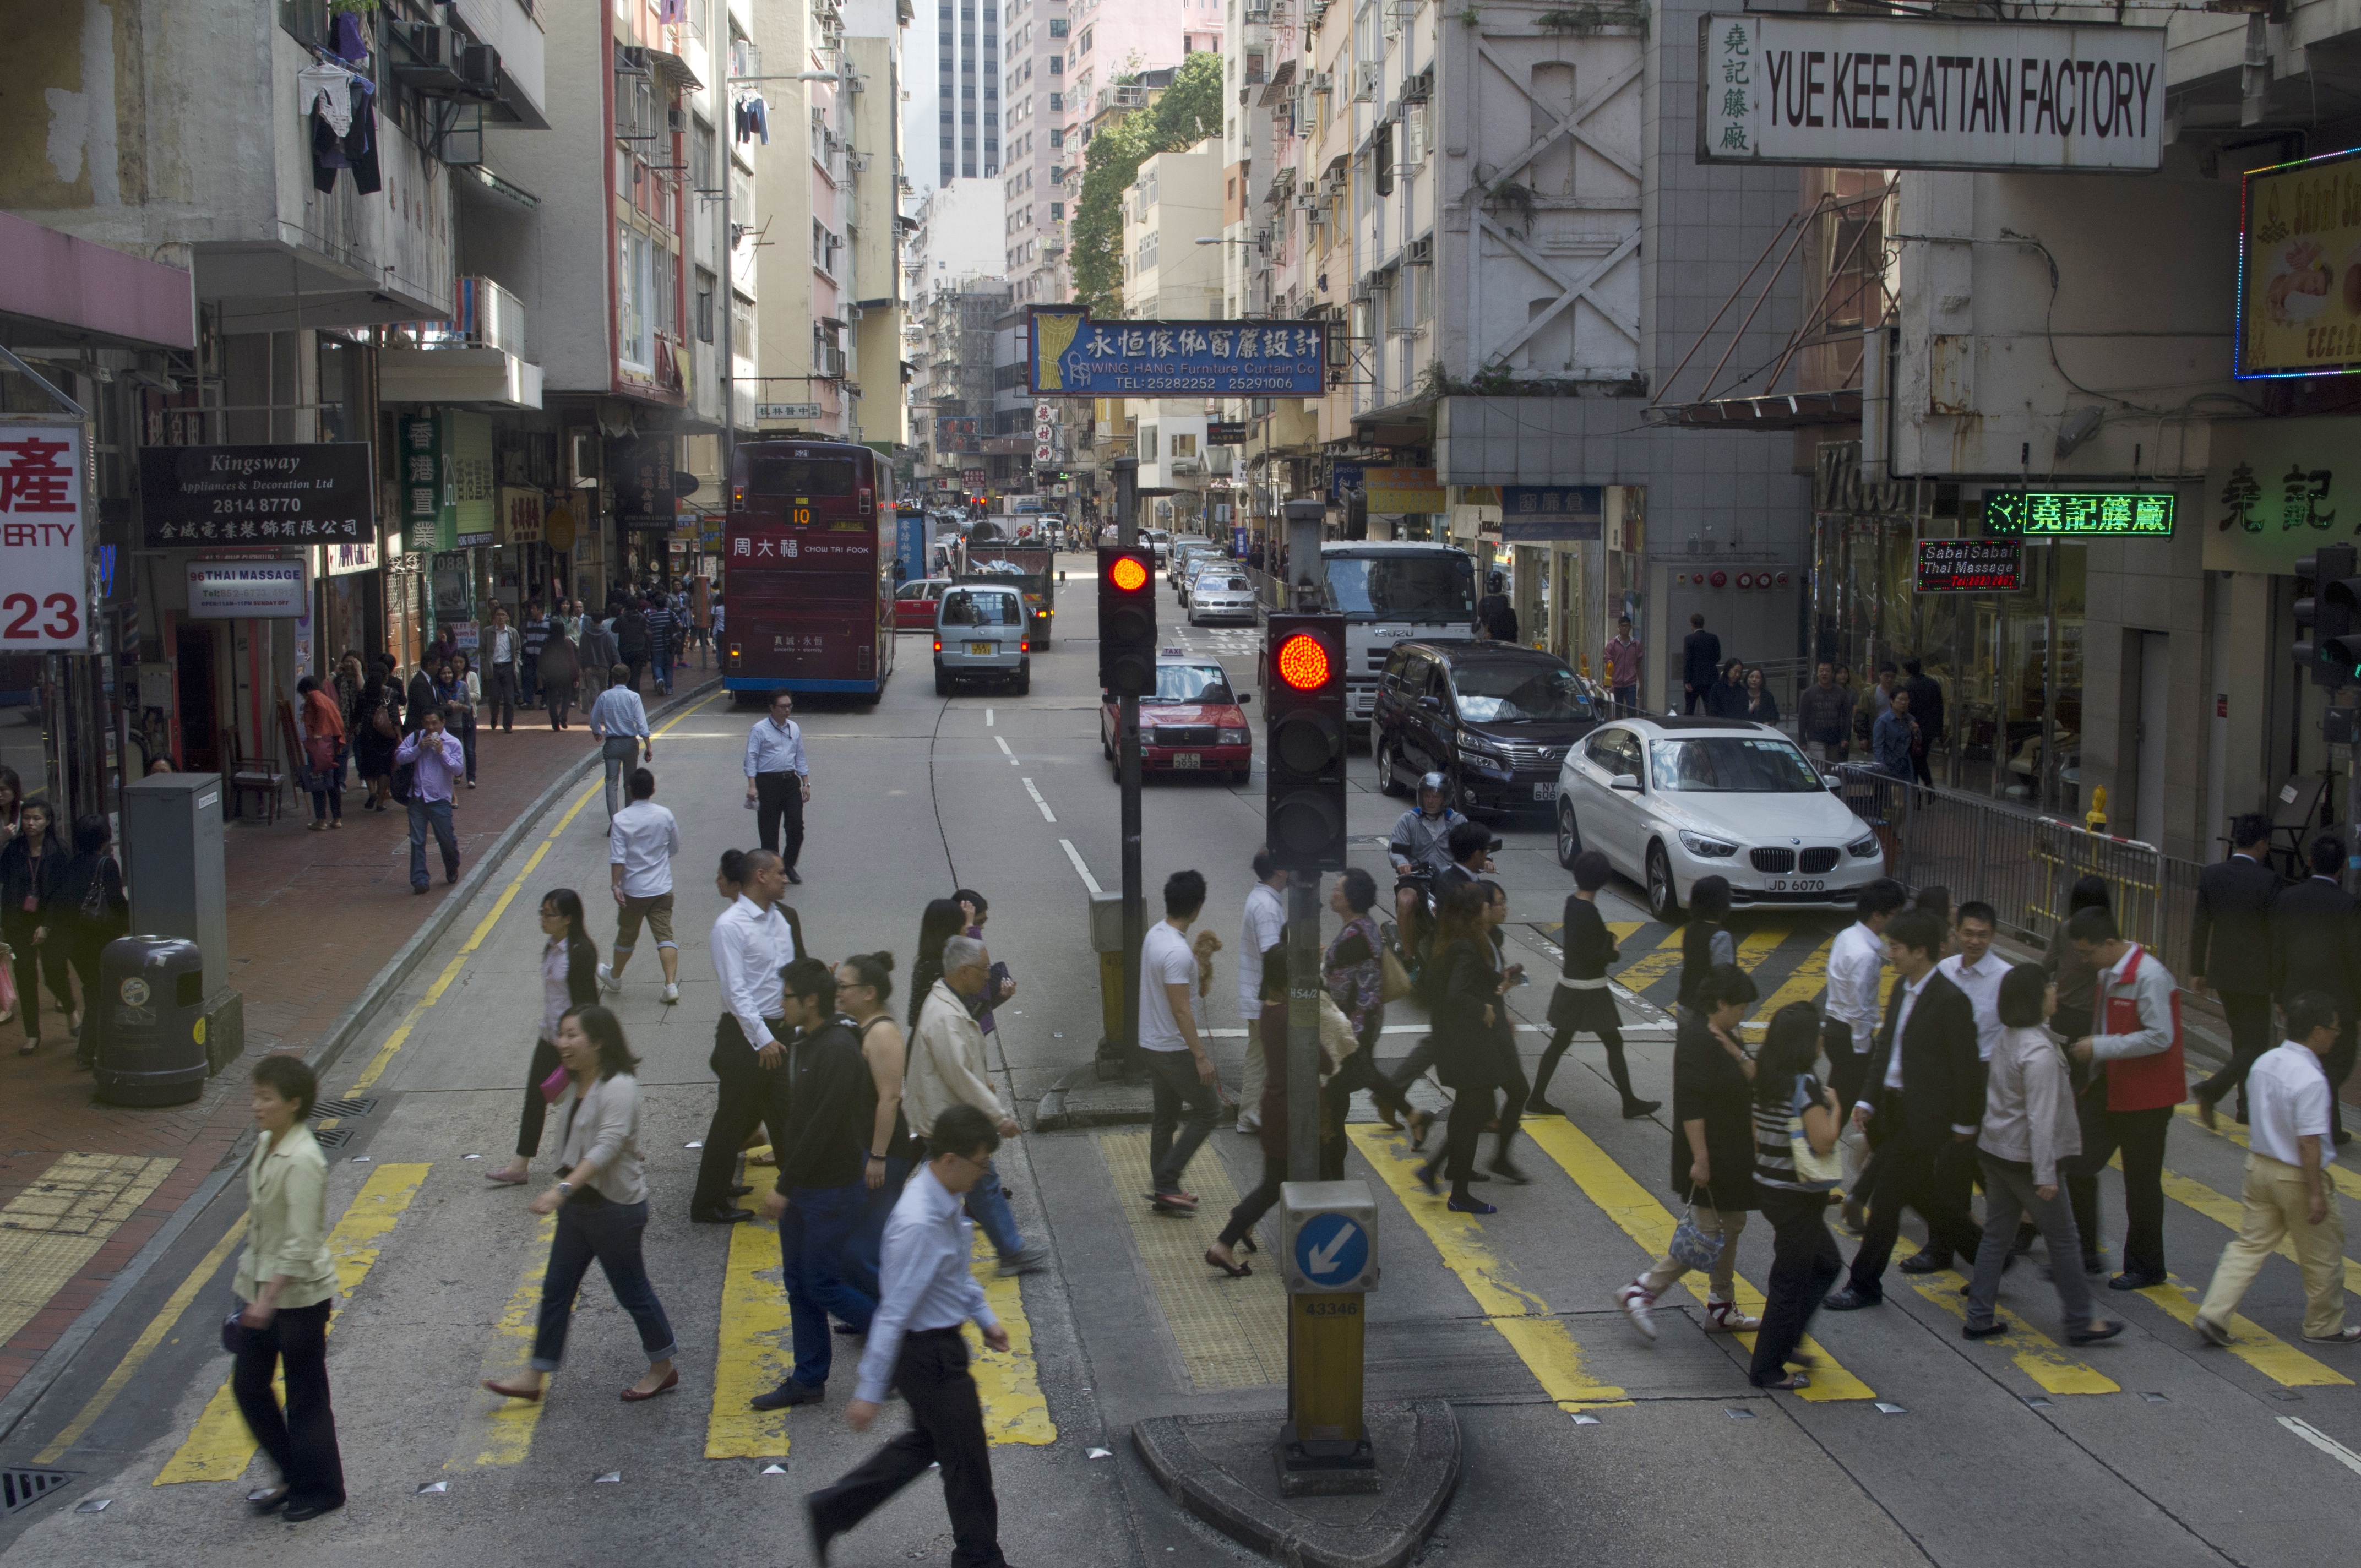
pedestrian, road, traffic, street, sidewalk, crowd, stream, lane, public transport, hong kong, infrastructure, street view, pedestrian crossing, the rhythm of life